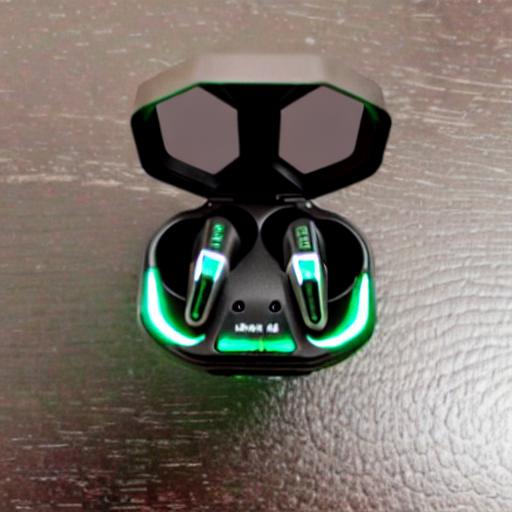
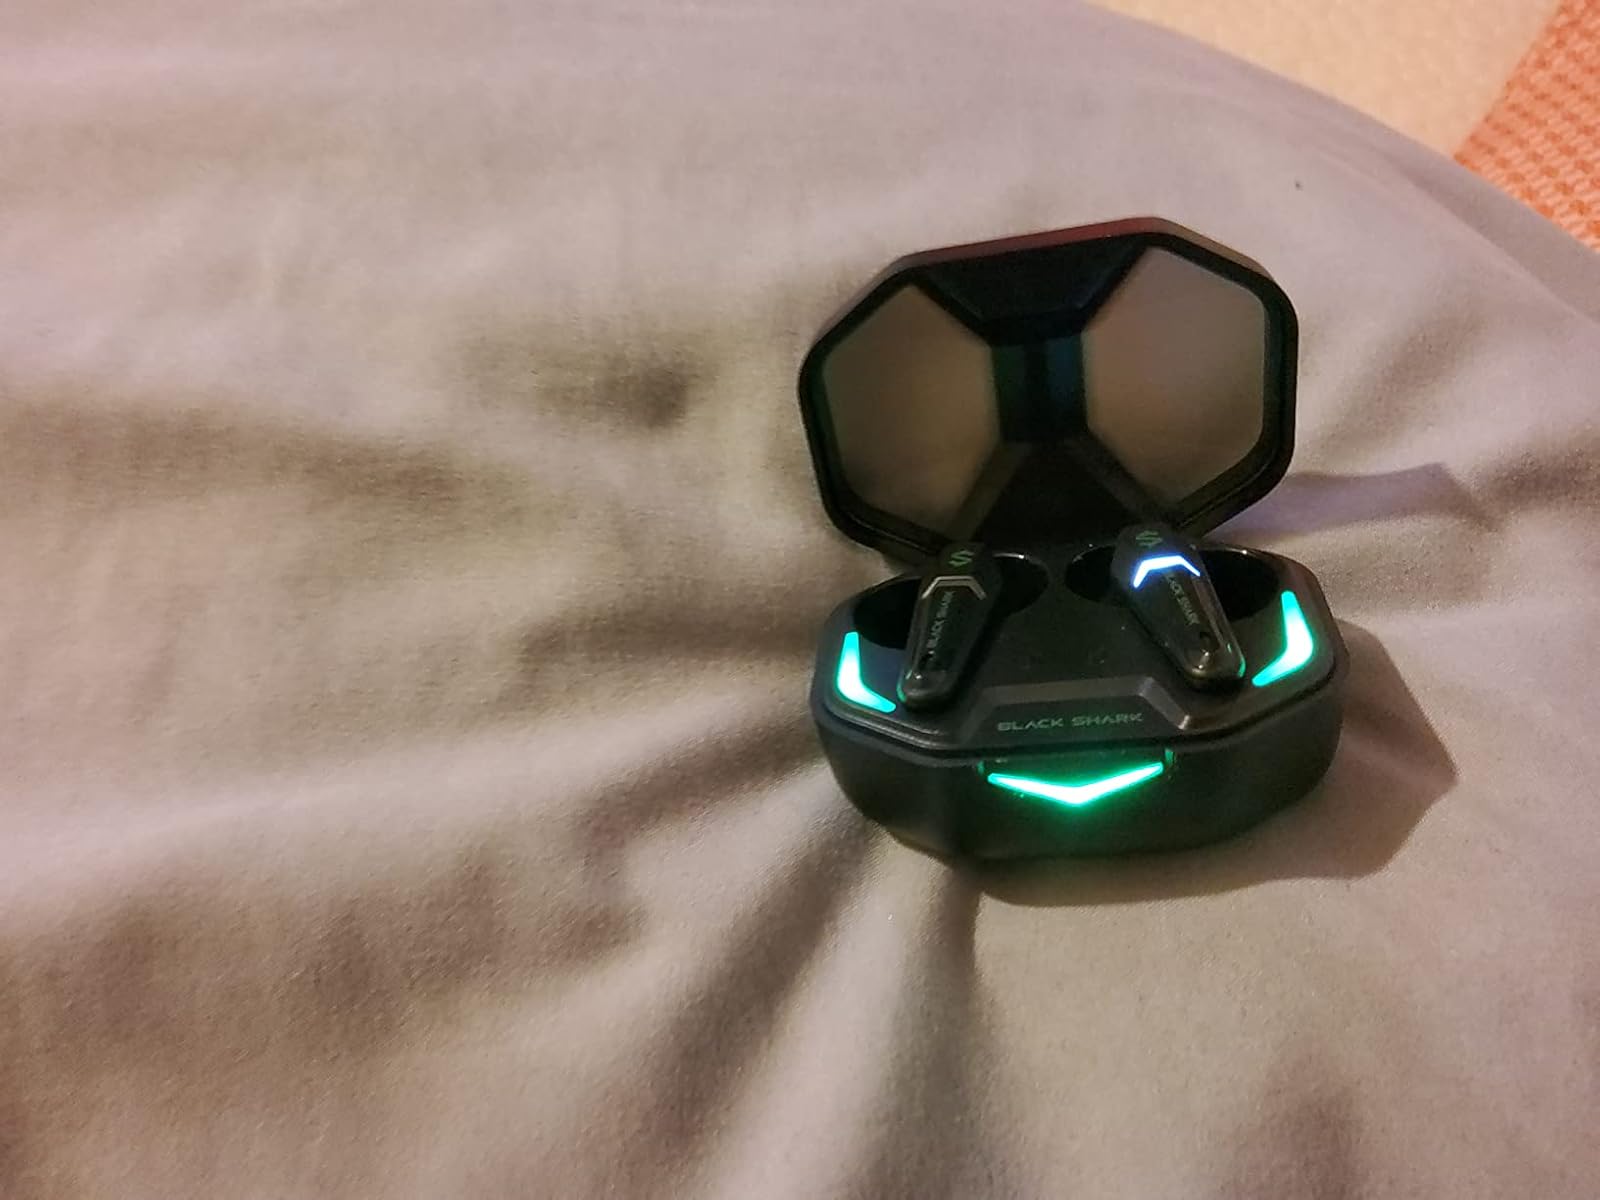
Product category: earbuds
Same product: no